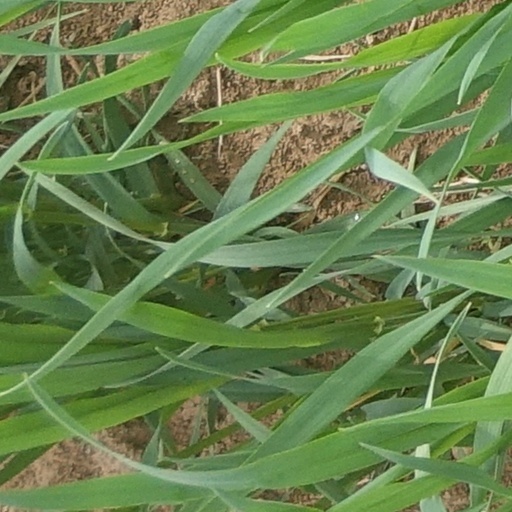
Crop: wheat